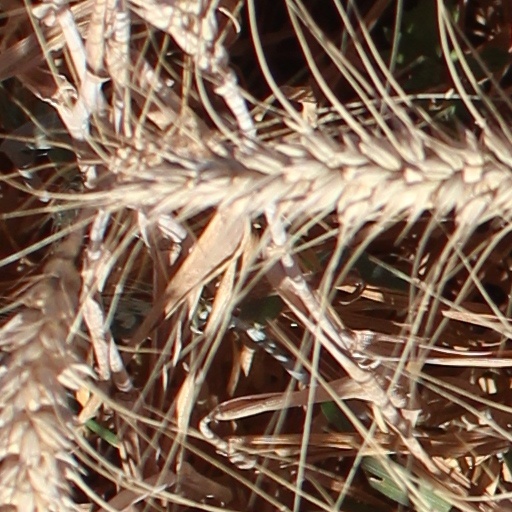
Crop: wheat